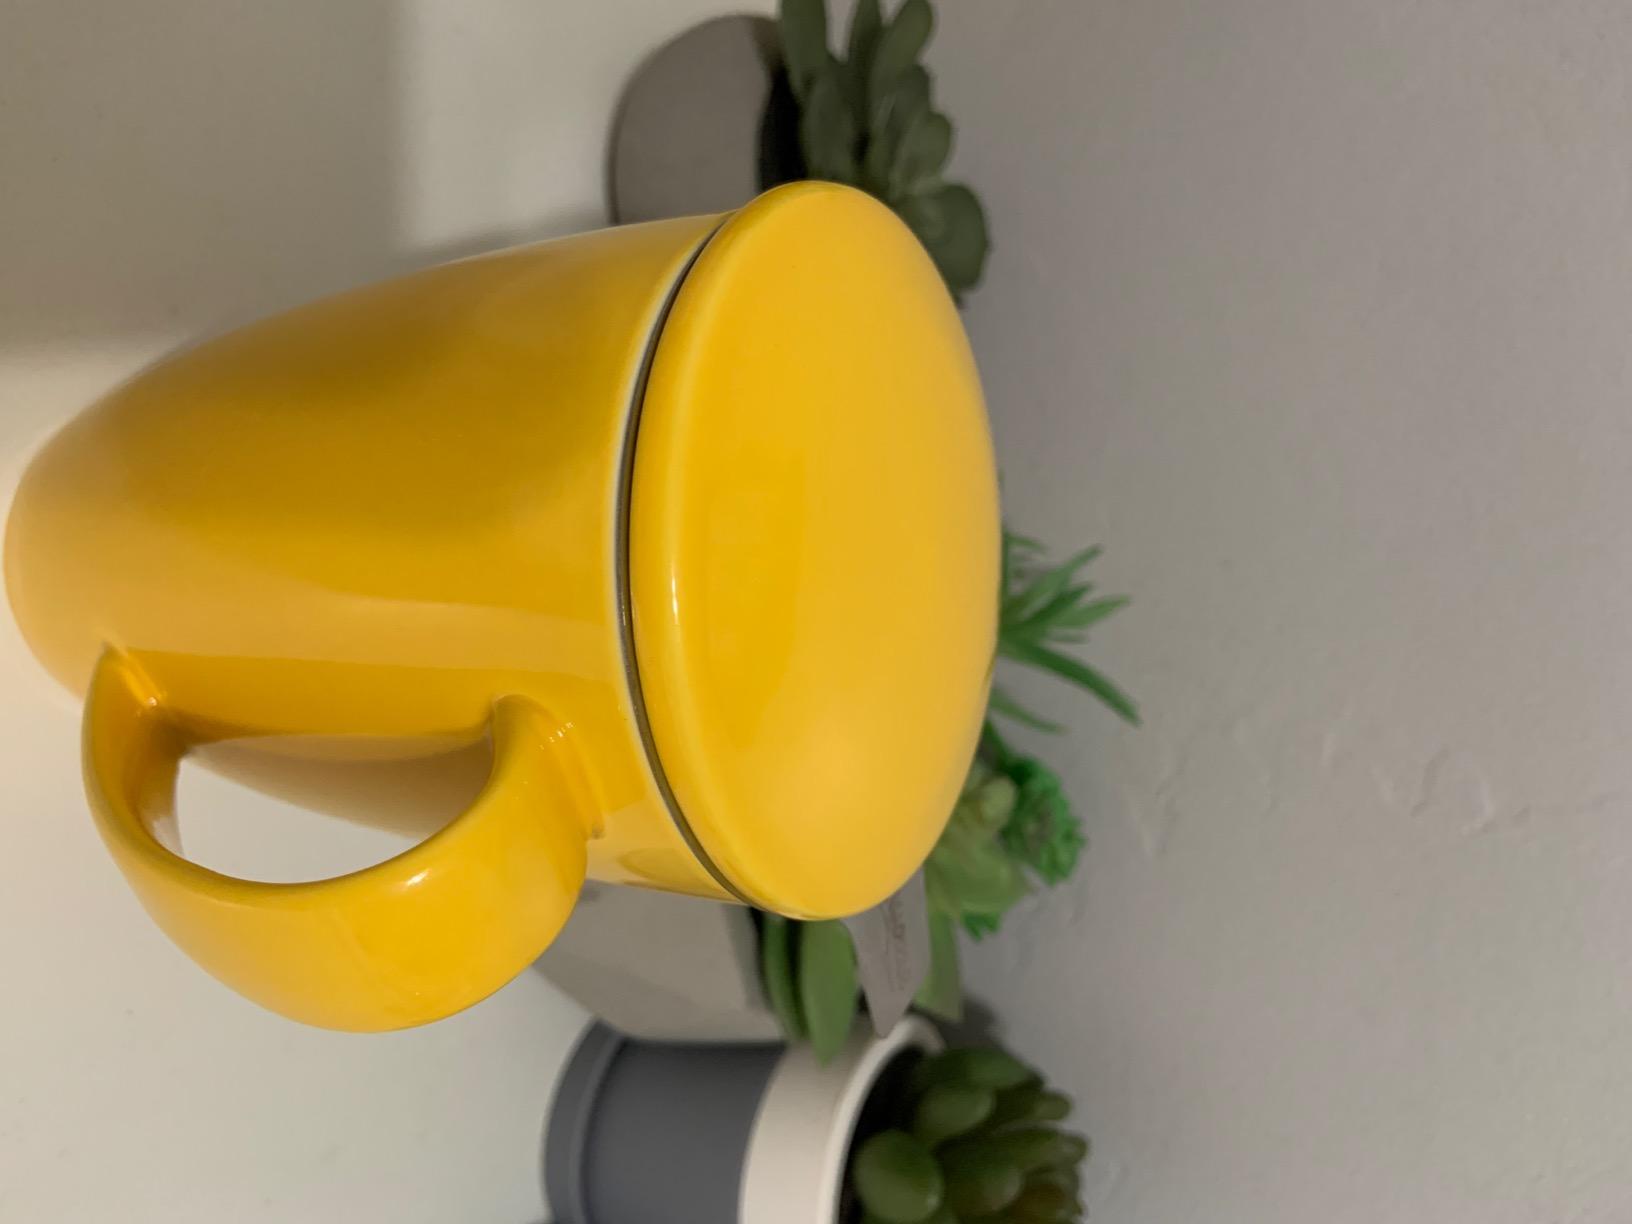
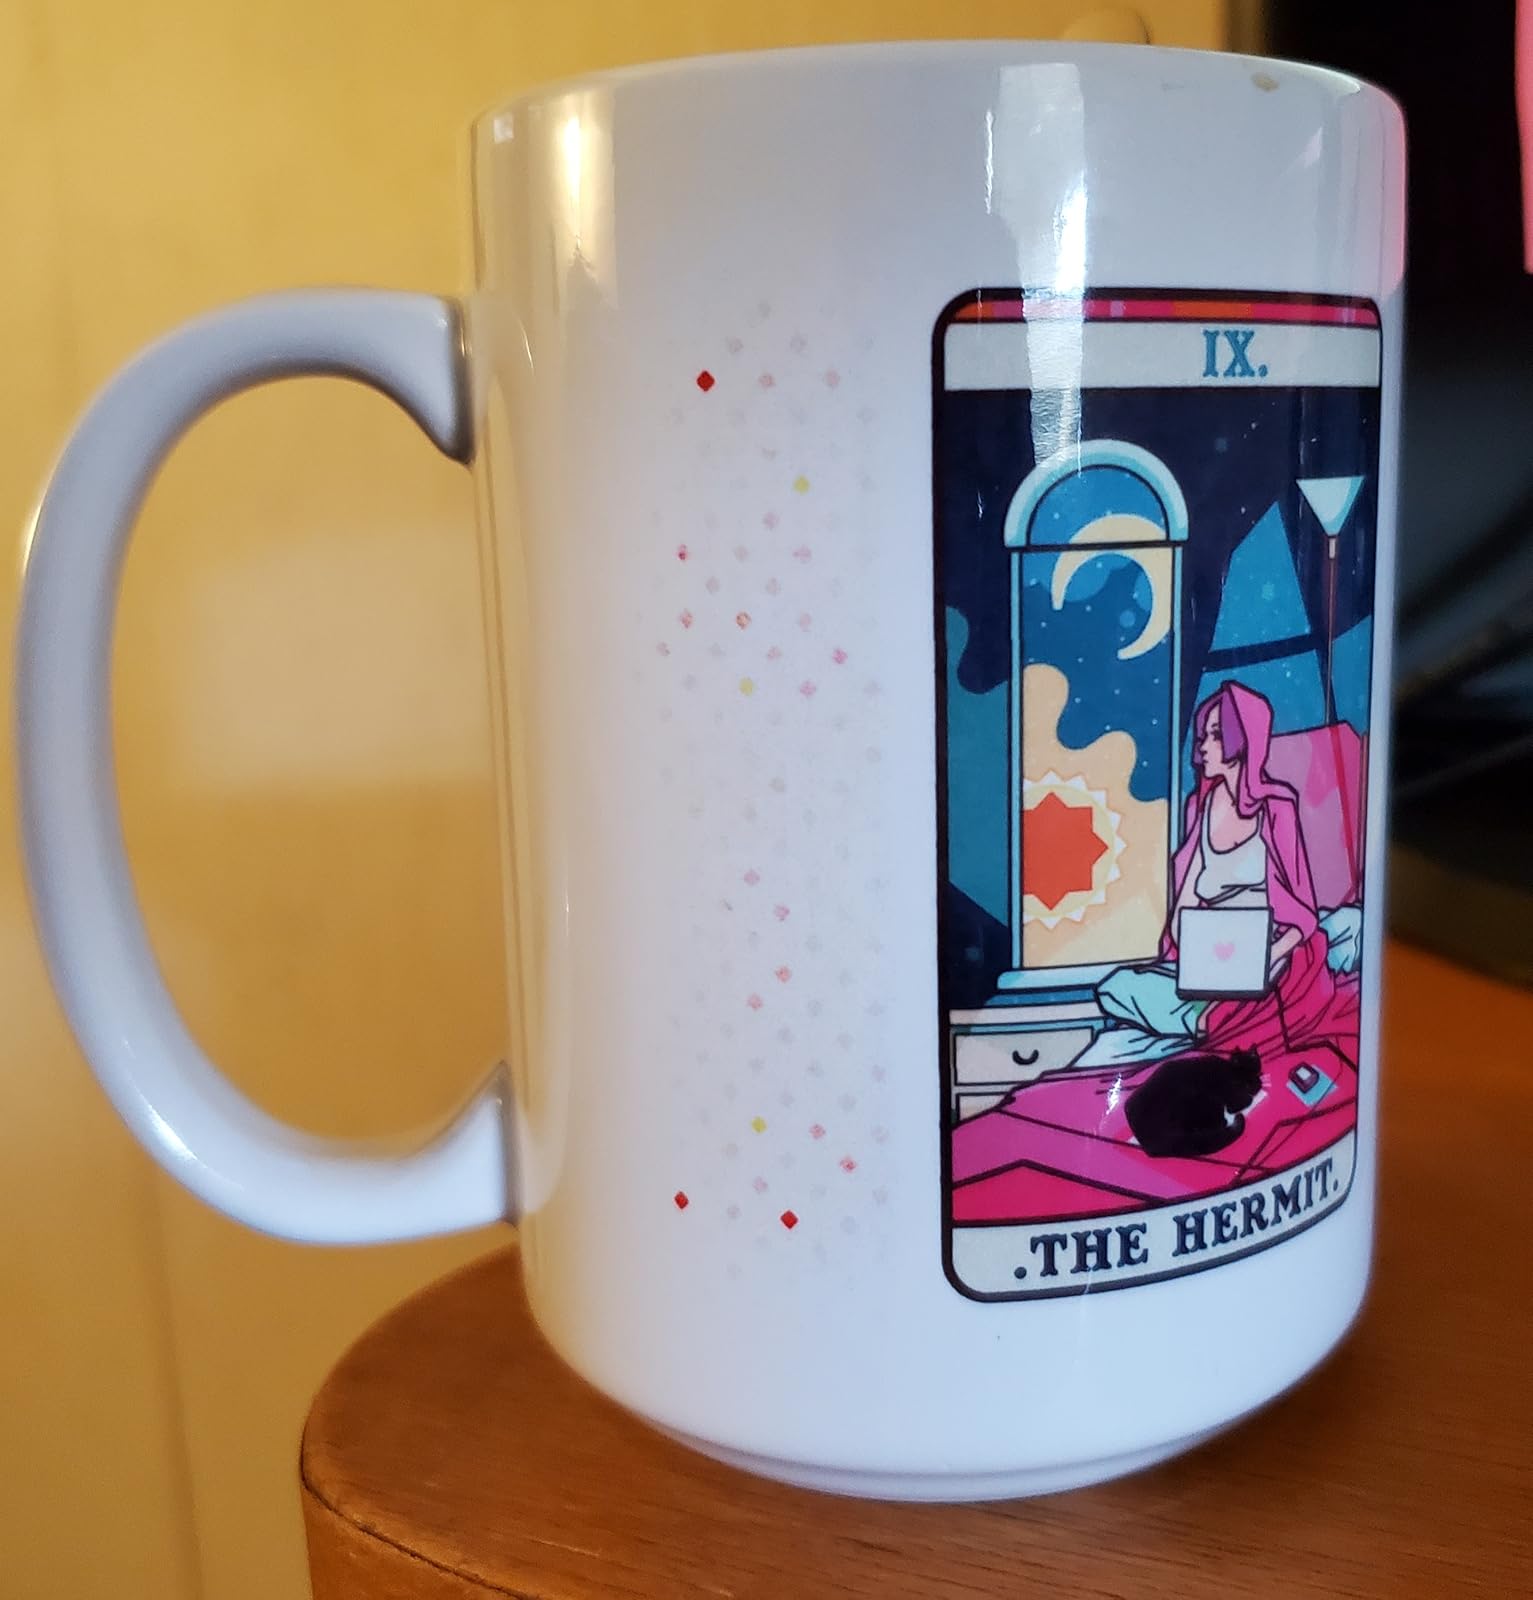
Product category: items_mug
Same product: no